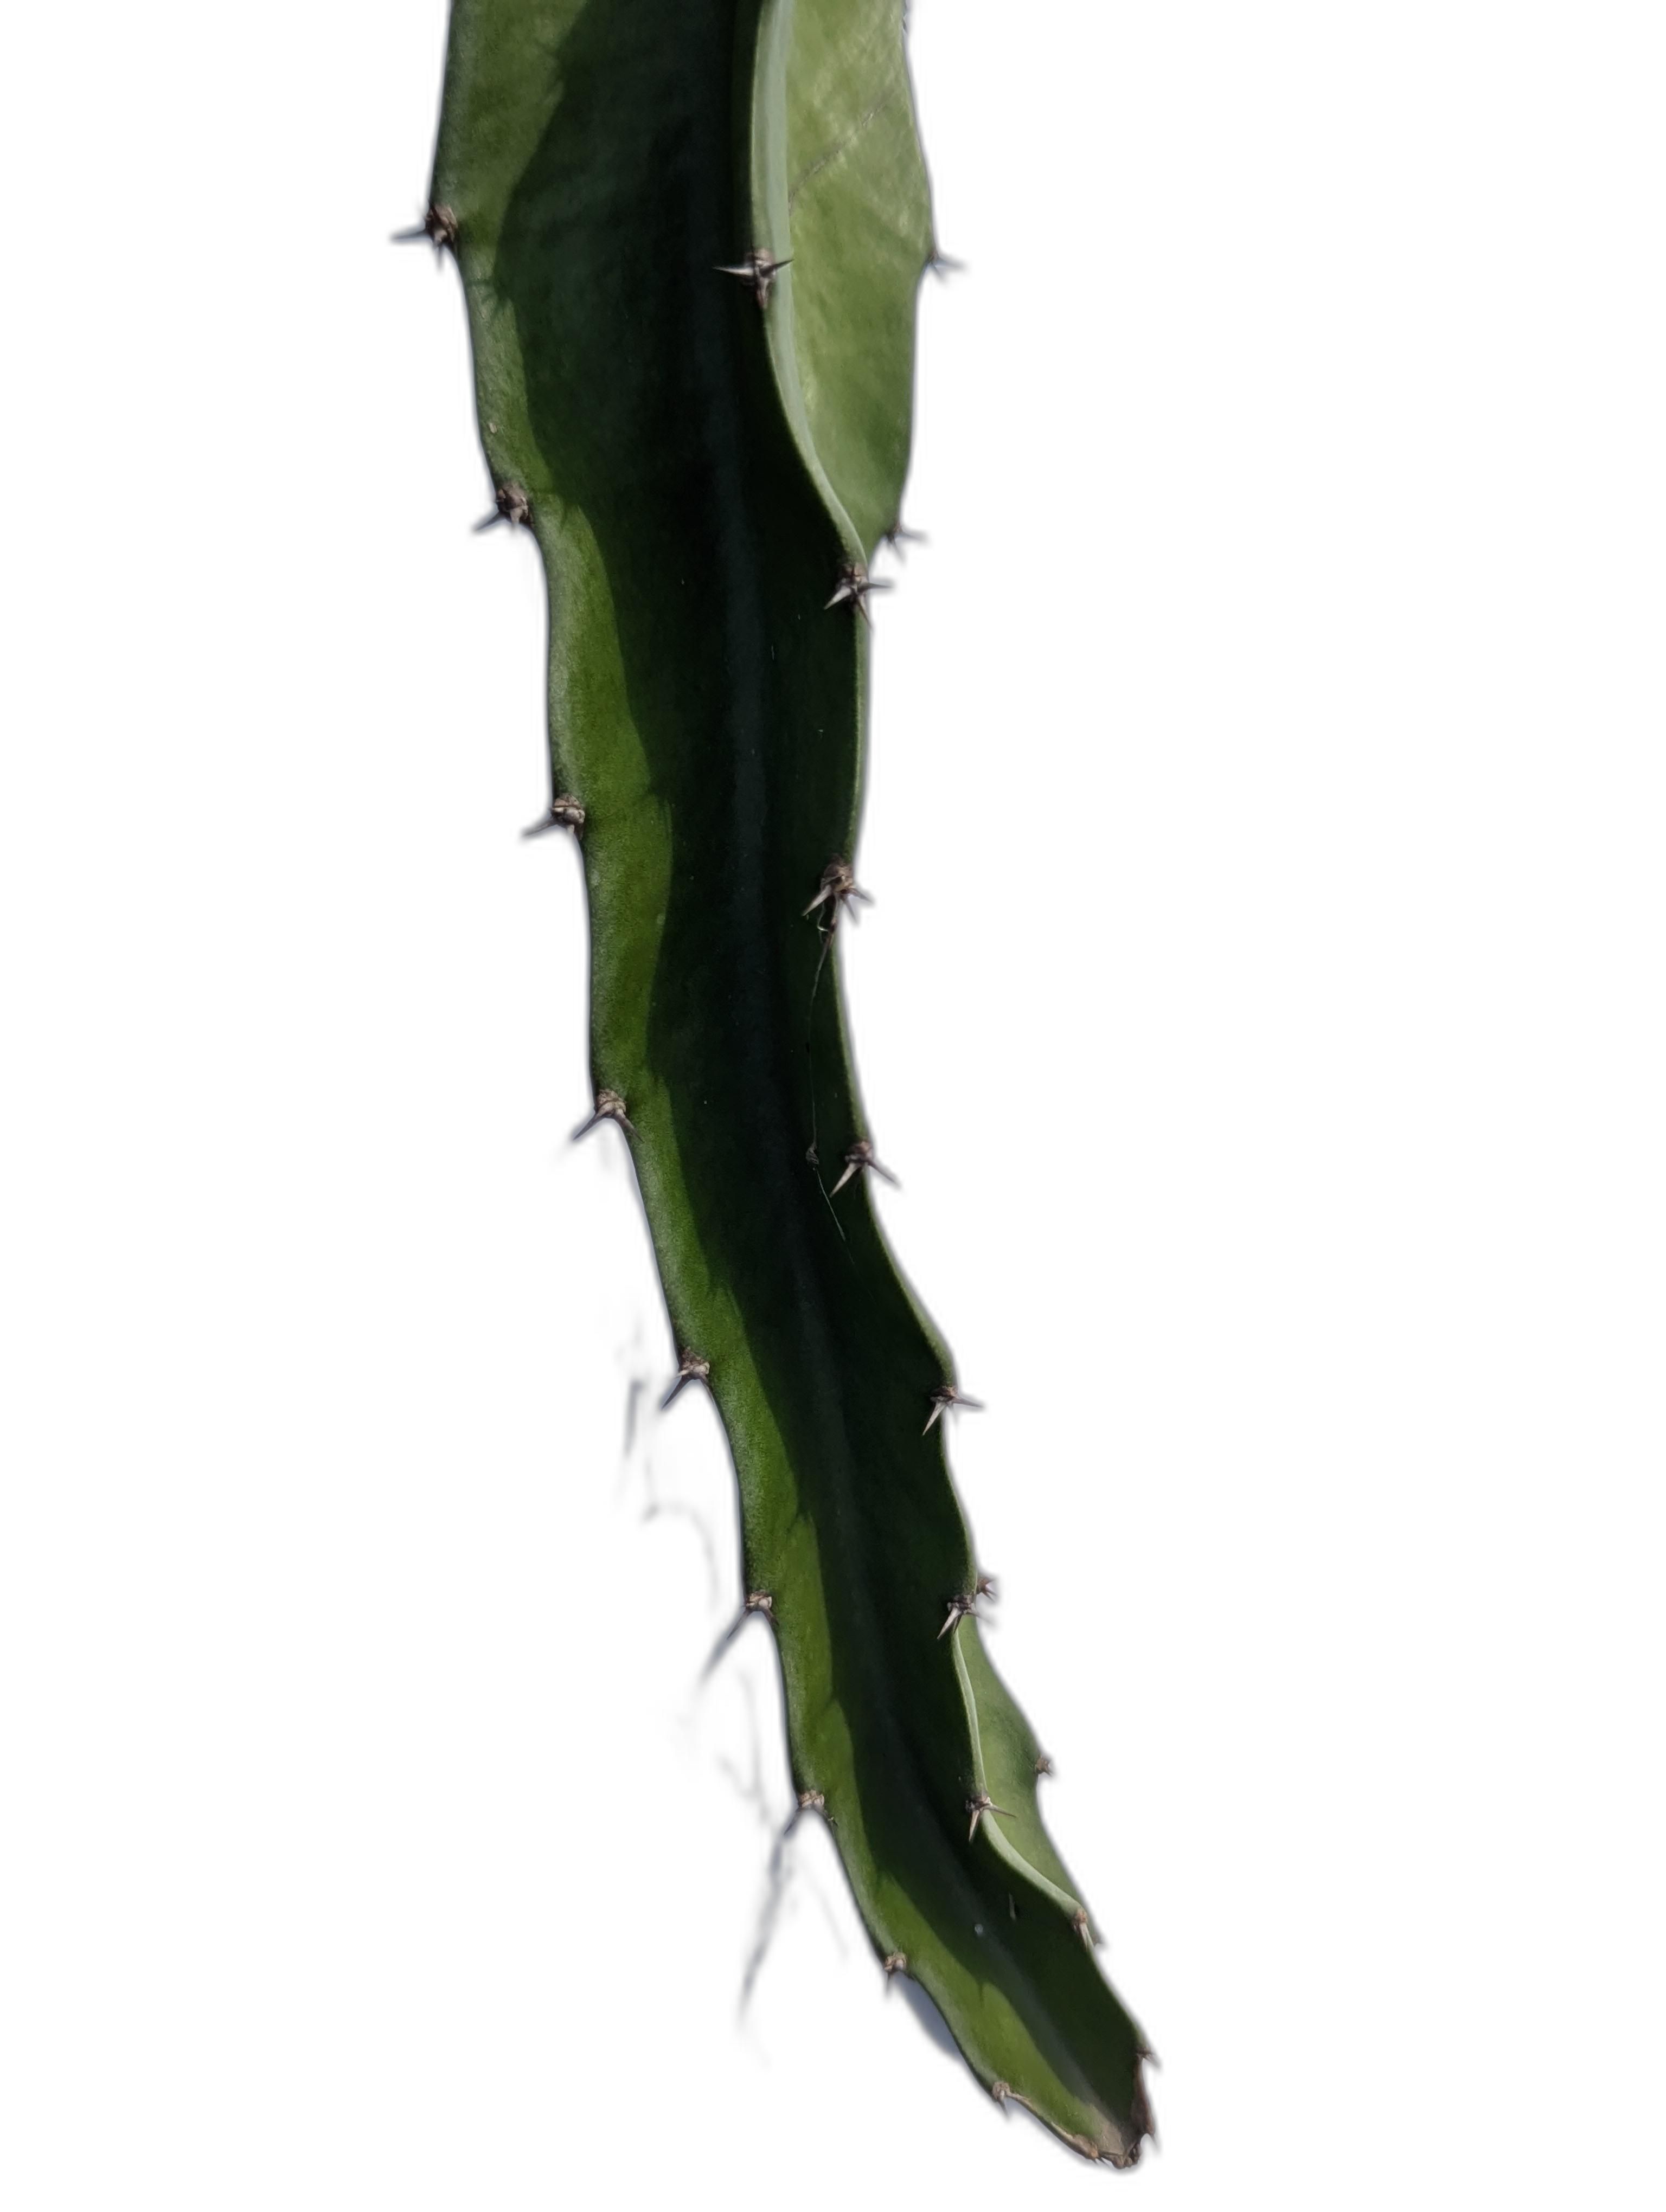
Label: Good leaf